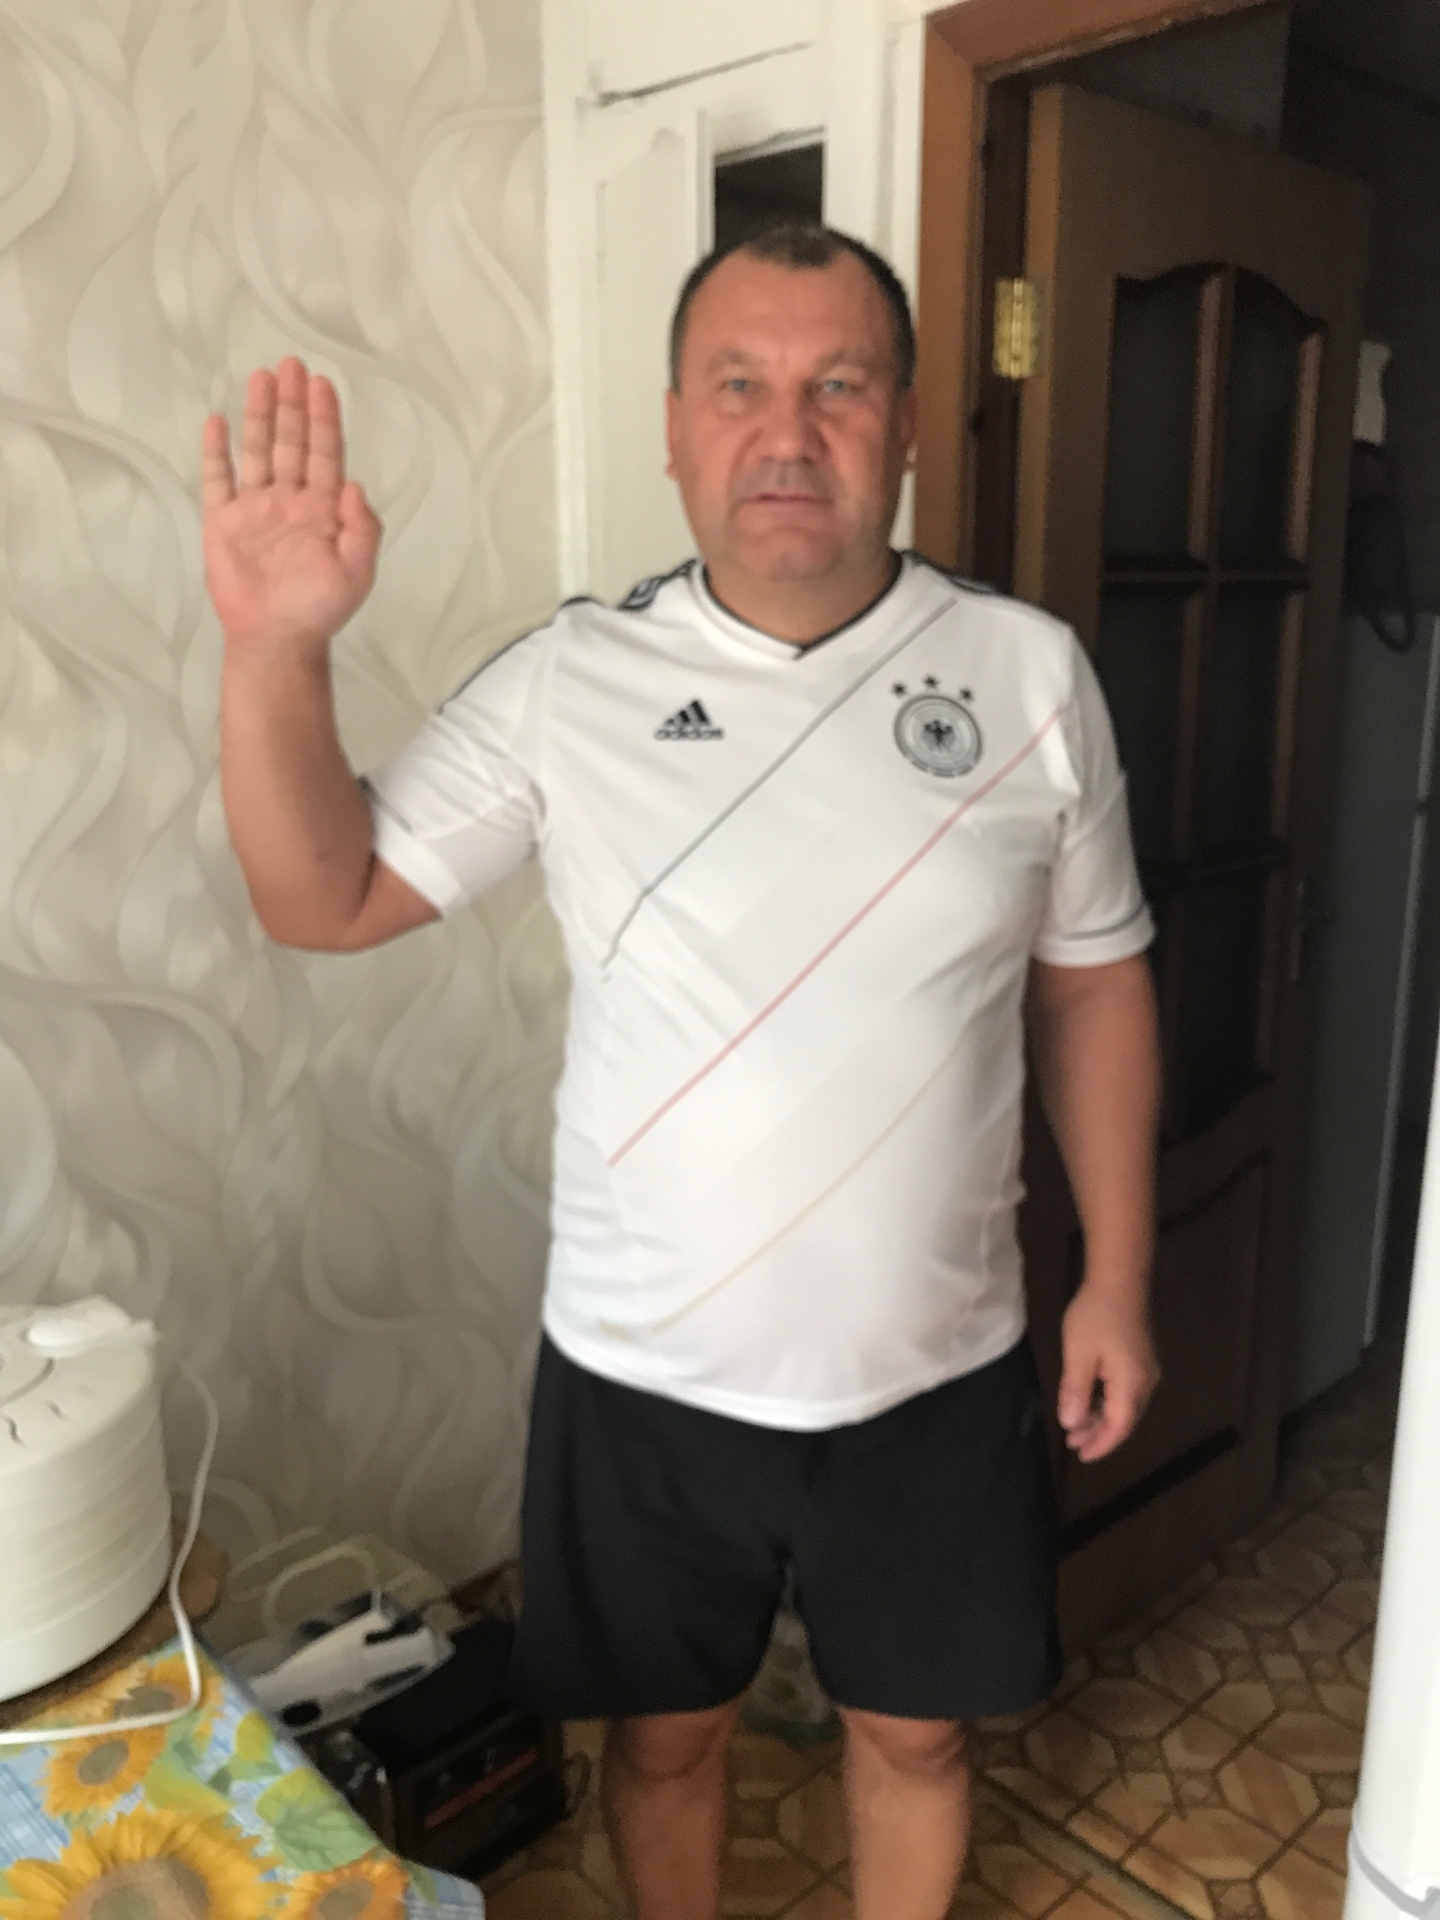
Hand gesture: stop